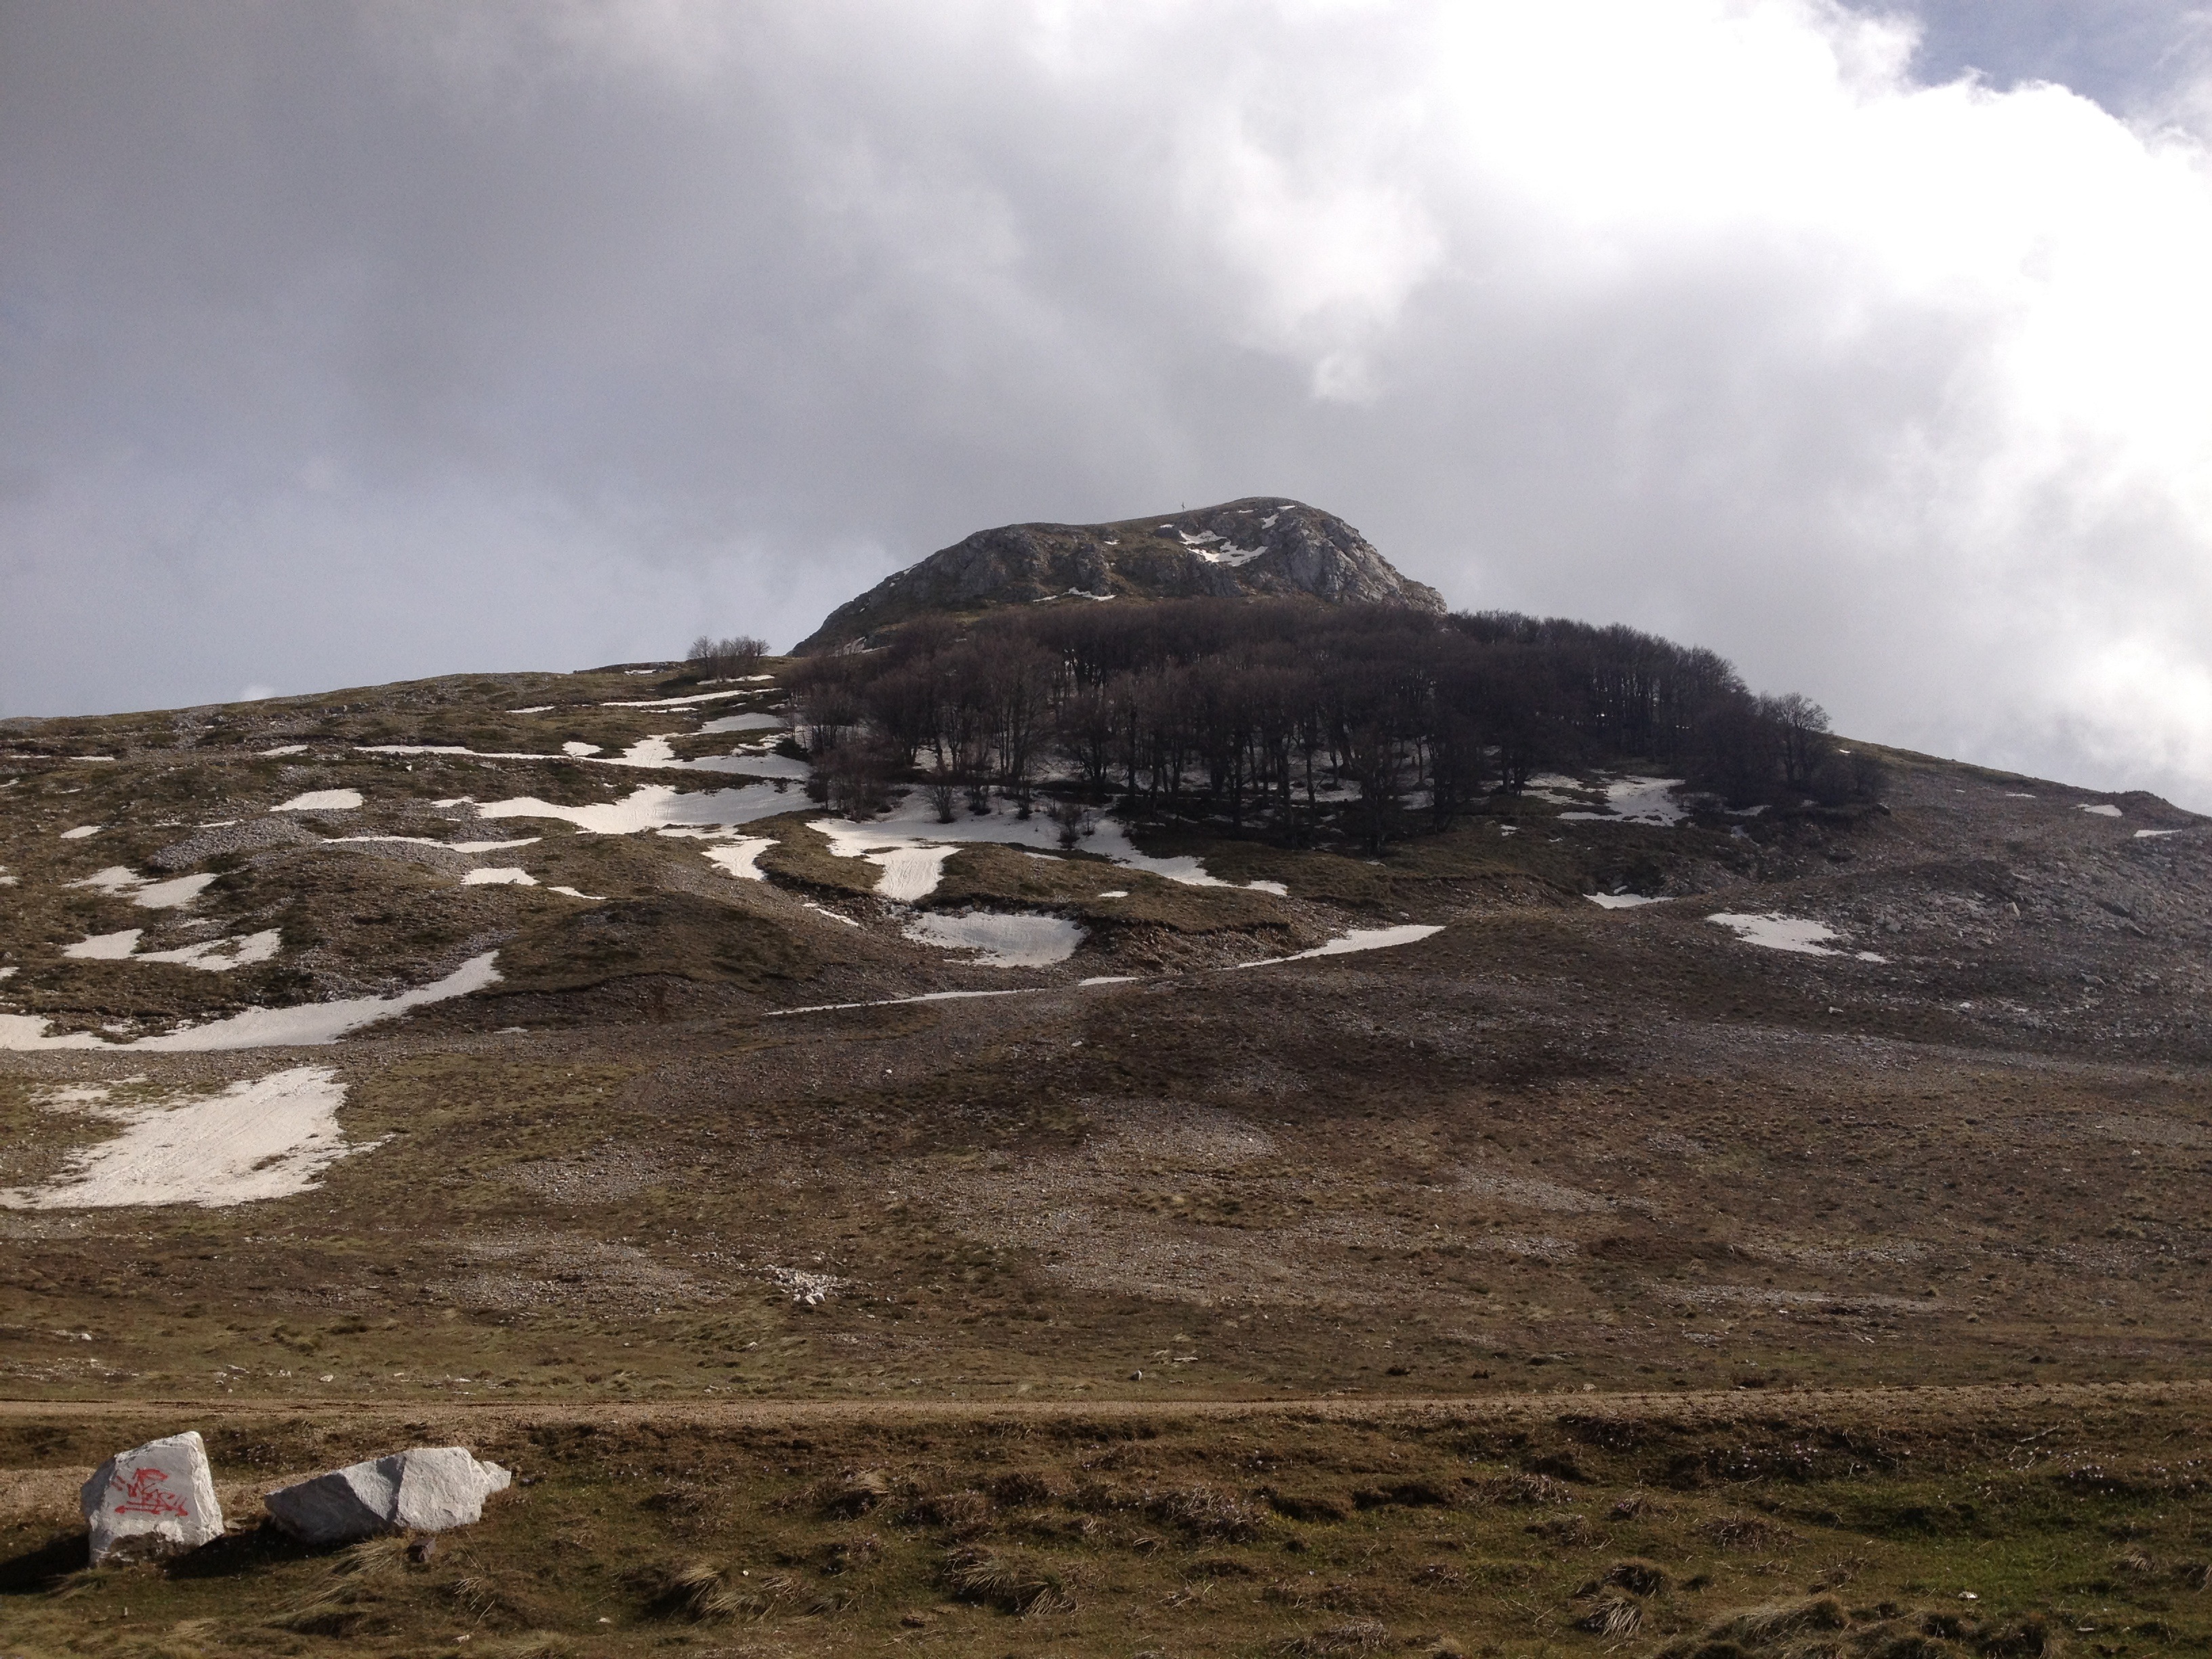
landscape, mountain, hill, peak, mountain range, heaven, highland, ridge, clouds, geology, plateau, fell, loch, kavala, landform, paggaio, geographical feature, mountainous landforms, geological phenomenon